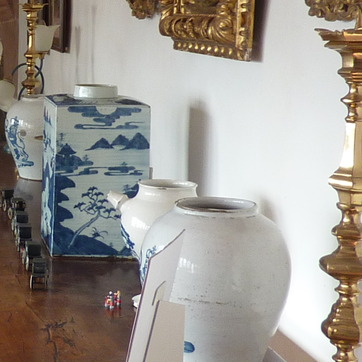
Material: ceramic